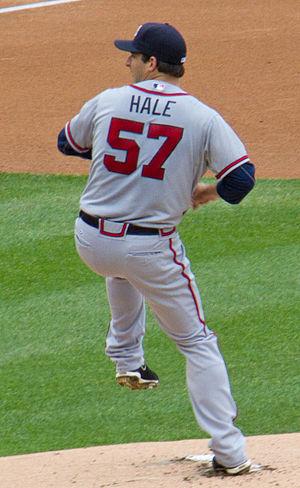
David Hale est un lanceur droitier des Rockies du Colorado de la Ligue majeure de baseball.